Mira Stupica

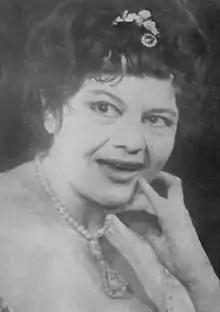
Stupica in 1966

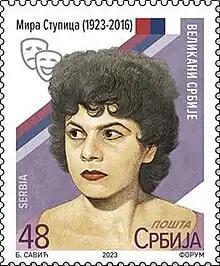
Stupica on a 2023 stamp of Serbia

Stupica was awarded the "Award of the Federal Government of FNRJ" in 1949 and "Sedmojulska nagrada" (at the time the highest government award in Serbia) in 1960.